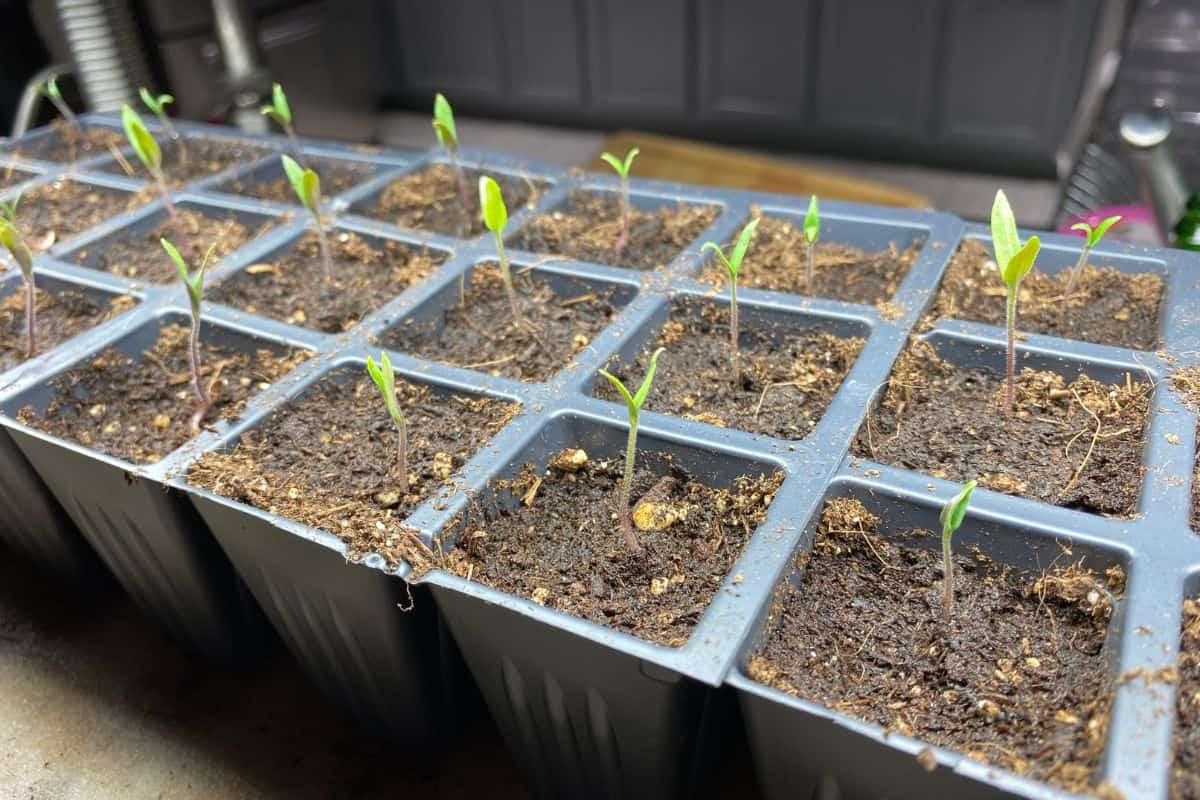
Miche ya mazao mbalimbali ya chakula kama vile chainizi au kabeji kilicholimwa kwenye udongo wa rutuba na maji mengi yakutosha, ili kupata mbegu zenye ubora wa hali ya juu za kupandwa msimu ujao.